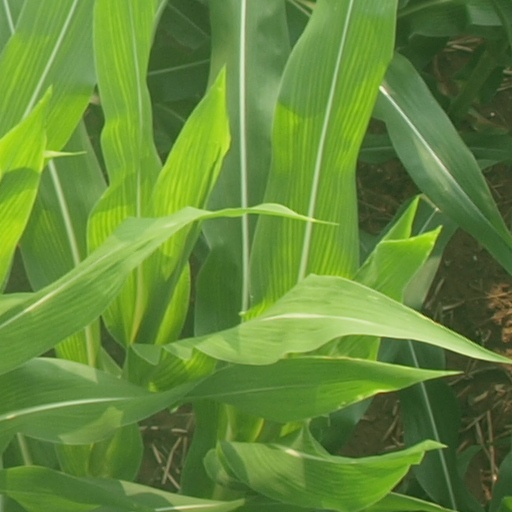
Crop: maize; corn